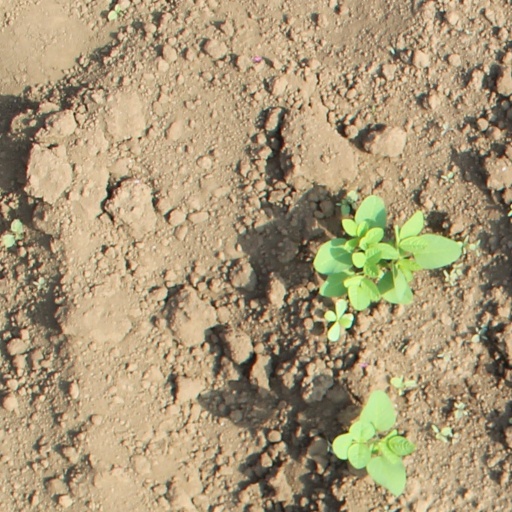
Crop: soybean